Themes in Avatar

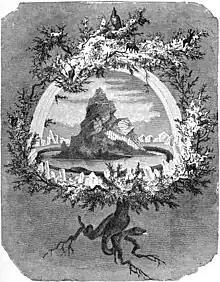
Reviewers likened the Tree of Souls to Yggdrasil, a world tree pivotal to Norse cosmology.

Reviewers suggested that the film draws upon many existing religious and mythological motifs. Vern Barnet of the "Charlotte Observer" opined that "Avatar" poses a great question of faith—should the creation be seen and governed hierarchically, from above, or ecologically, through mutual interdependence? He also noted that the film borrows concepts from other religions and compared its Tree of Souls with the Norse story of the tree Yggdrasil, also called axis mundi or the center of the world, whose destruction signals the collapse of the universe. Malinda Liu in "Newsweek" likened the Na'vi respect for life and belief in reincarnation with Tibetan religious beliefs and practices, but Reihan Salam of "Forbes" called the species "perhaps the most sanctimonious humanoids ever portrayed on film."